Mendocino County GMO Ban

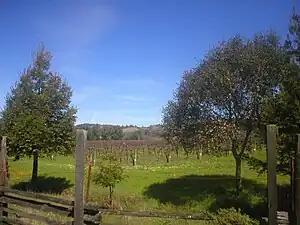
A Mendocino County winery

Mendocino County, California, was the first jurisdiction in the United States to ban the cultivation, production or distribution of genetically modified organisms (GMOs). The ordinance, entitled Measure H, was passed by referendum on March 2, 2004. Initiated by the group "GMO Free Mendocino", the campaign was a highly publicized grassroots effort by local farmers and environmental groups who contend that the potential risks of GMOs to human health and the ecosystem have not yet been fully understood. The measure was met with opposition by several interest groups representing the biotechnology industry, The California Plant Health Association (now the Western Plant Health Association) and CropLife America, a Washington-based consortium whose clients represent some of the largest food distributors in the nation, including Monsanto, DuPont and Dow Chemical. Since the enactment of the ordinance, Mendocino County has been added to an international list of "GMO free zones." Pre-emptive statutes banning local municipalities from such ordinances have now become widespread with adoption in sixteen states.